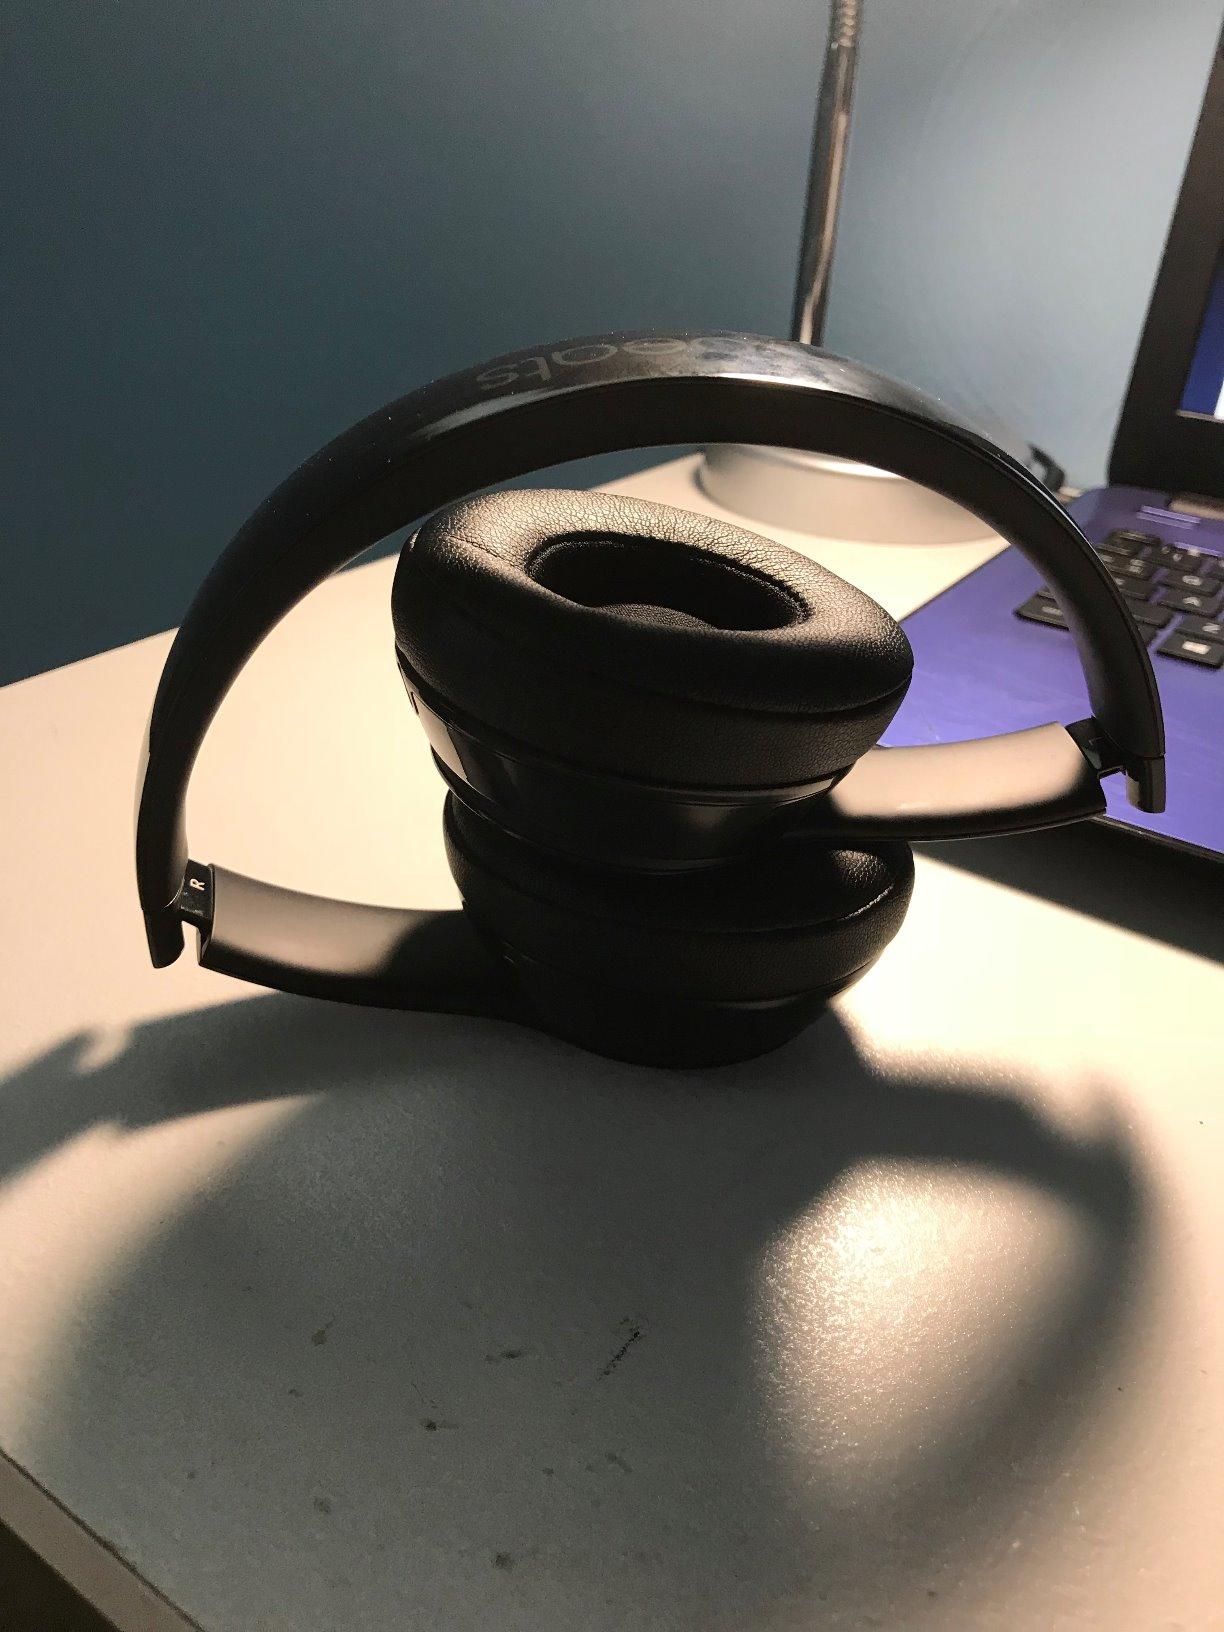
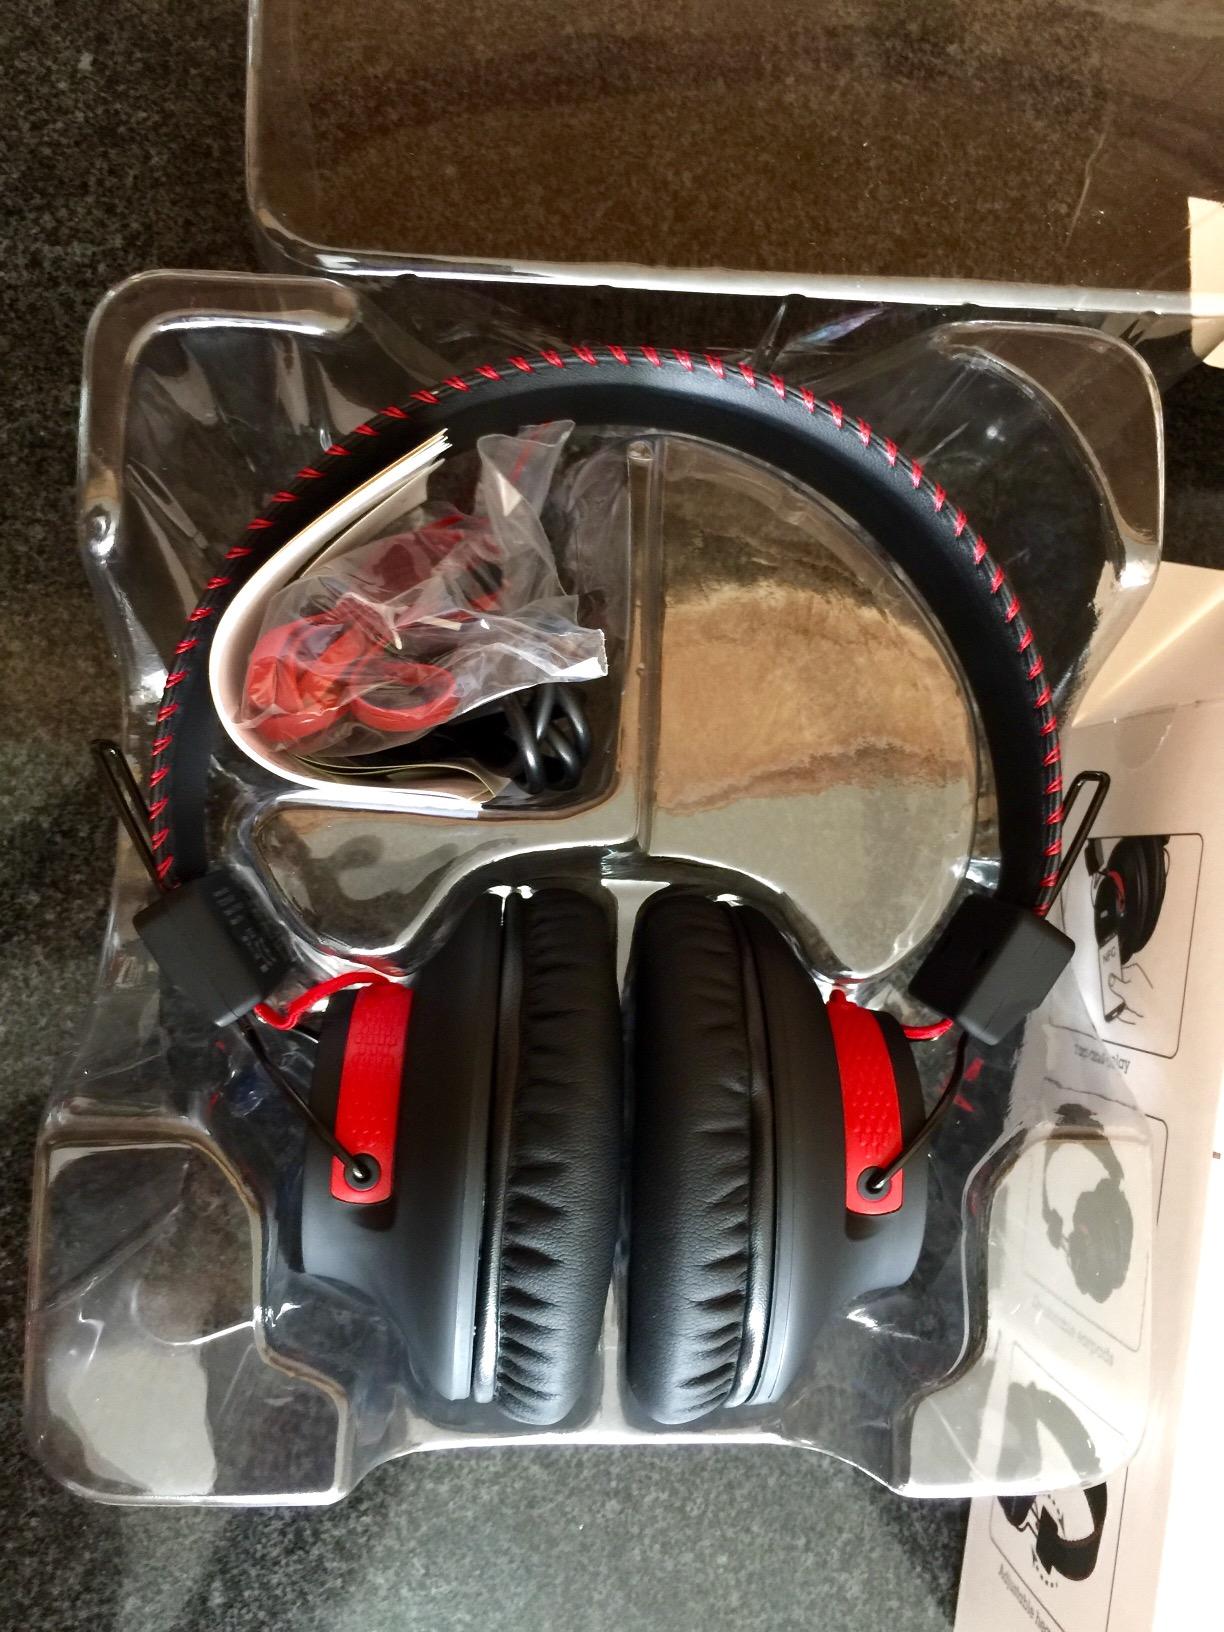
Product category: headphones
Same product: no